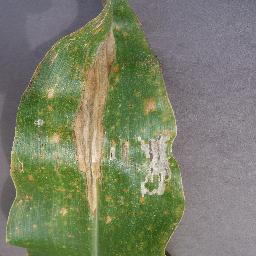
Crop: corn
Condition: (maize)_northern_blight